Outline of Vietnam

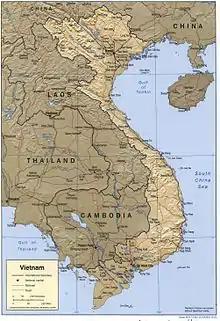
An enlargeable relief map of the Socialist Republic of Vietnam

The following outline is provided as an overview of and topical guide to Vietnam: